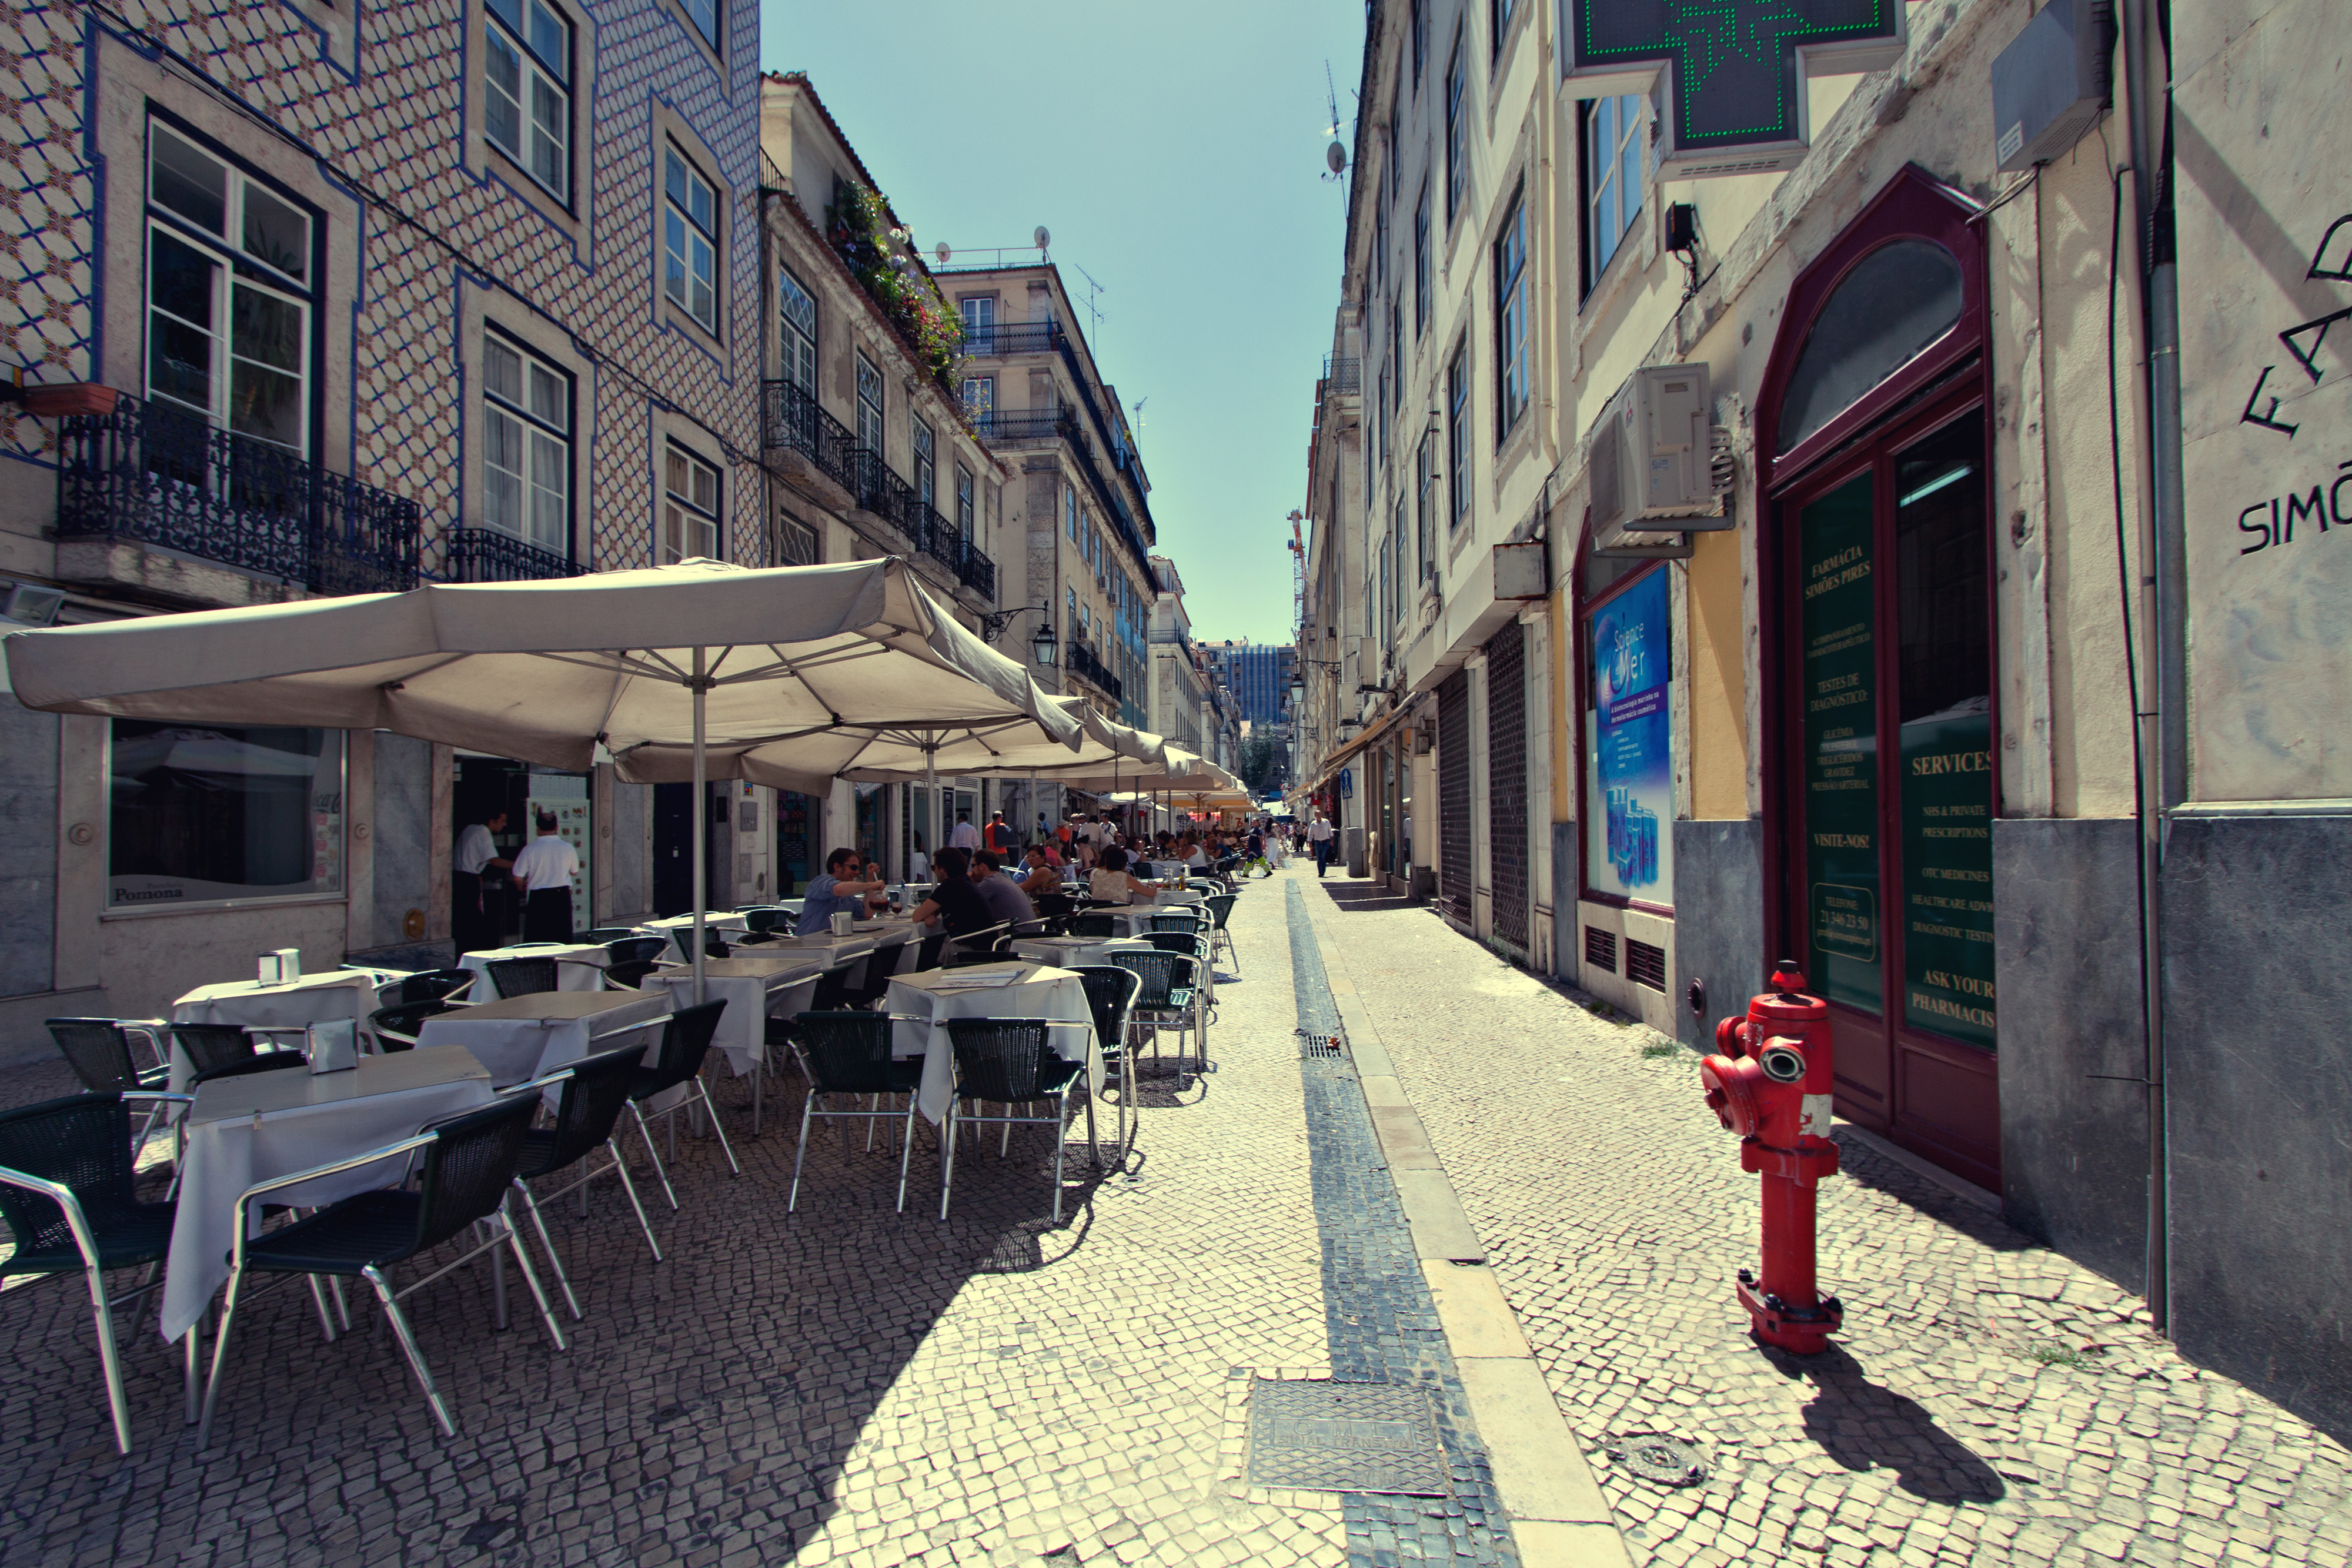
street, town, neighbourhood, alley, road, urban area, building, human settlement, infrastructure, city, mixed use, architecture, lane, cobblestone, road surface, pedestrian, sidewalk, tourism, flooring, vacation, downtown, house, table, restaurant, furniture, nonbuilding structure, coffeehouse, urban design